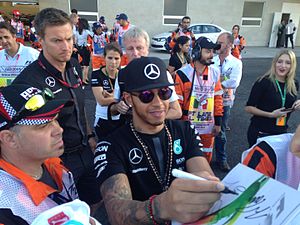
Formel 1 2016
Lewis Hamilton og Mercedes GP var forsvarende verdensmestre.
Formel 1 2016 var 2016-sæsonen af verdensmesterskabet i Formel 1. Det var 67. gang mesterskaberne blev afholdt. Sæsonen bestod af 21 grand prixer, og var den længste løbsserie i Formel 1's historie. Der var 11 deltagende konstruktører, og 22 kørere, der begyndte sæsonen 20. marts på Albert Park i Melbourne, og sluttede den 27. november på Yas Marina Circuit i Abu Dhabi. Mesterskabet blev vundet af Nico Rosberg fra Mercedes, der også vandt konstruktørmesterskabet.